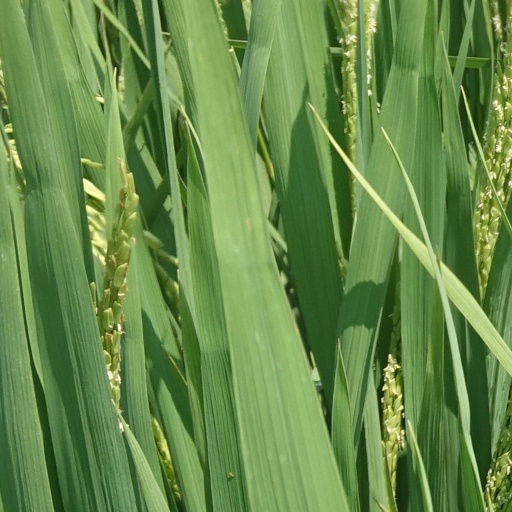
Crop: rice